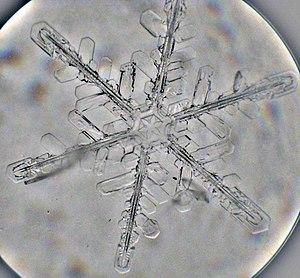
Le flocon de neige est un agrégat de cristaux de glace, chacun environ 10 millions de fois plus petit que lui, qui tombe à travers l'atmosphère terrestre sous forme de précipitations lorsque la température de l'air est inférieure ou égale à 0 °C. Leur formation débute par des cristaux de neige qui se développent lorsque des gouttelettes microscopiques en surfusion gèlent dans un nuage. Les flocons de neige apparaissent dans de multiples variétés de tailles et formes. Des formes complexes se développent suivant les régimes de température et d'humidité rencontrés par les flocons. Les flocons individuels ont une structure presque unique. Certaines précipitations peuvent, par le phénomène de dégel et de regel, tomber sous la forme d'une boule, telles la neige roulée, le grésil ou la neige en grains.
Une dendrite est un cristal ramifié, en forme d'arbre : il présente un tronc avec des branches.